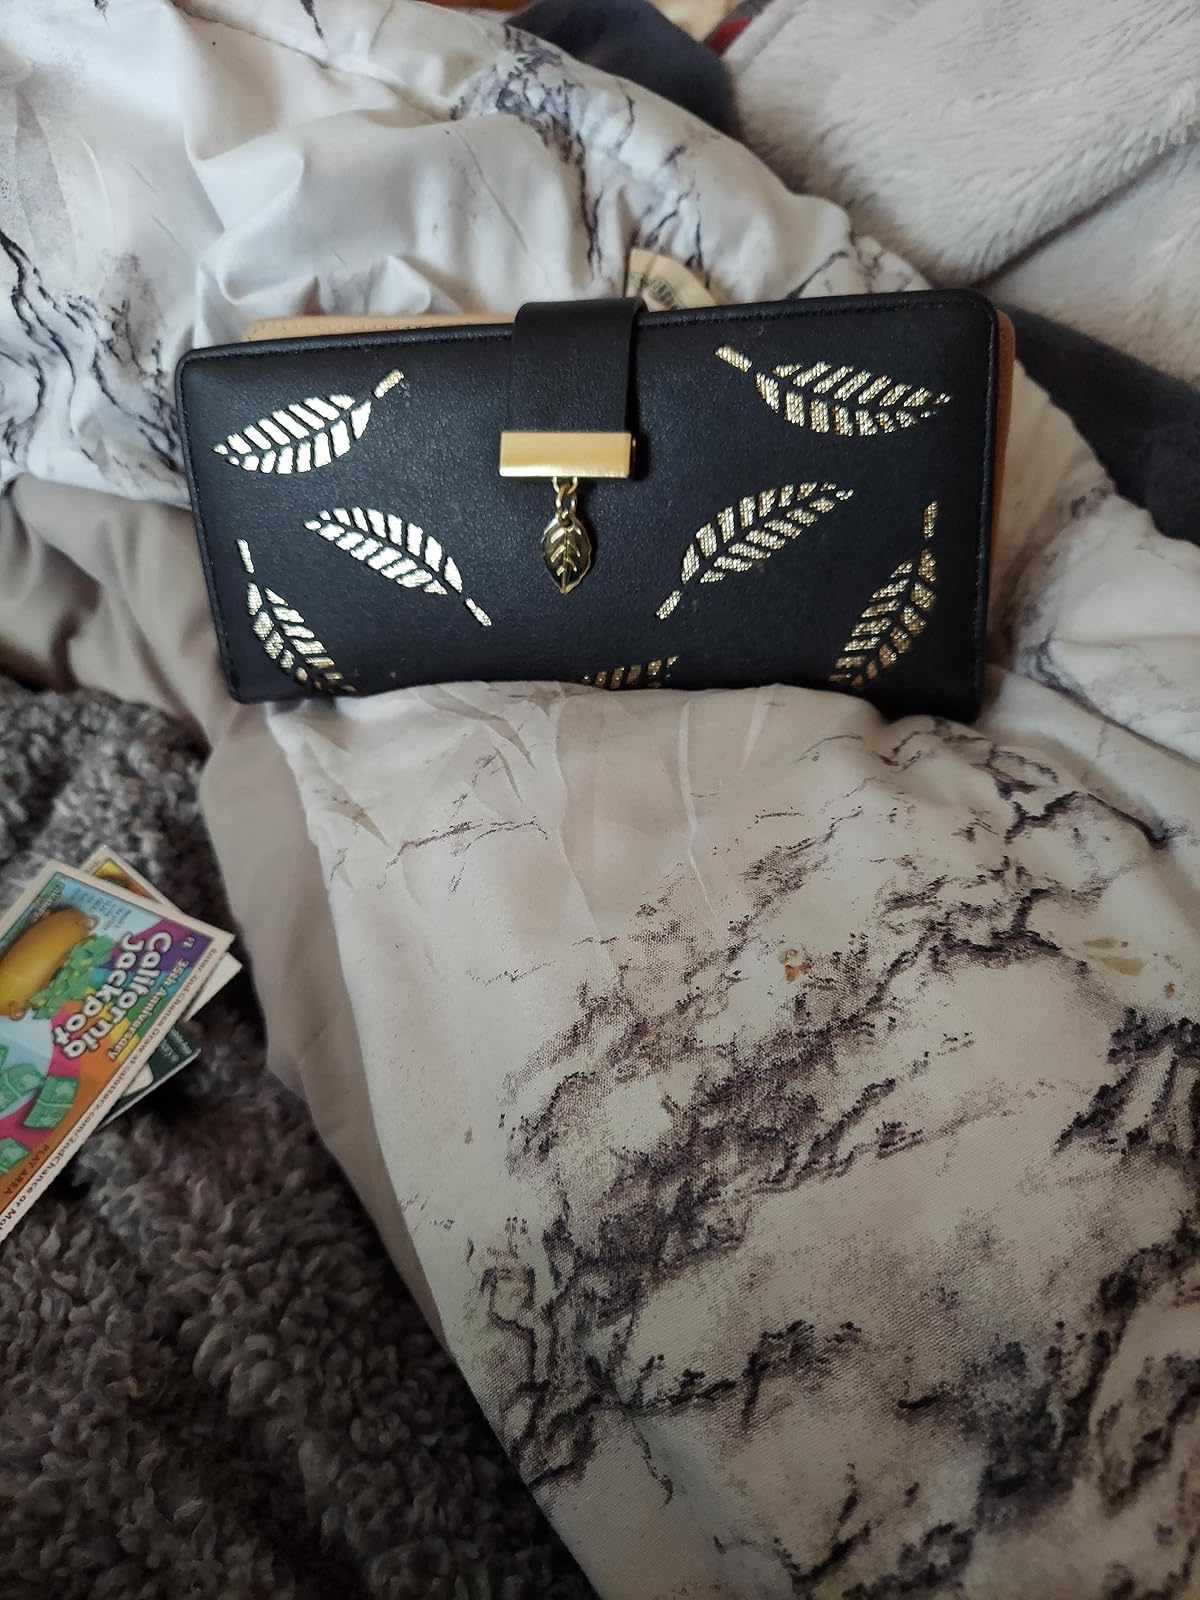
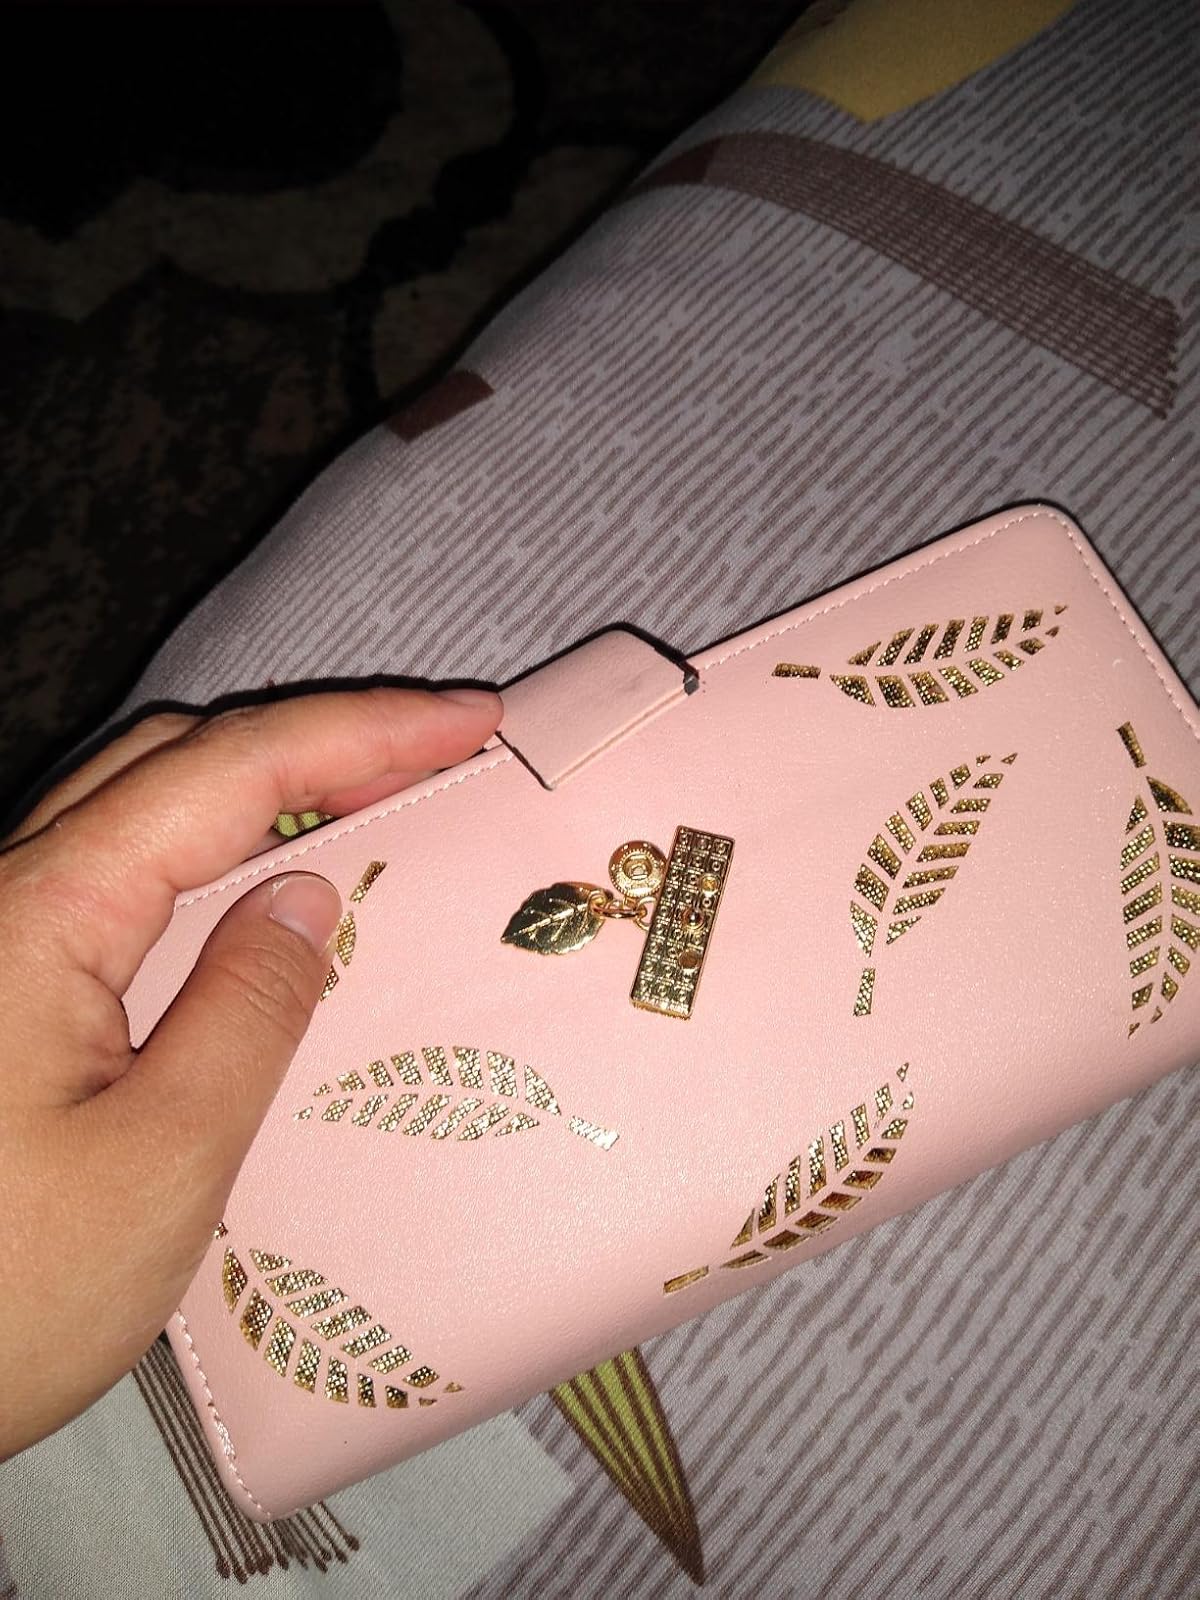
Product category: accessories_handbag
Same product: no